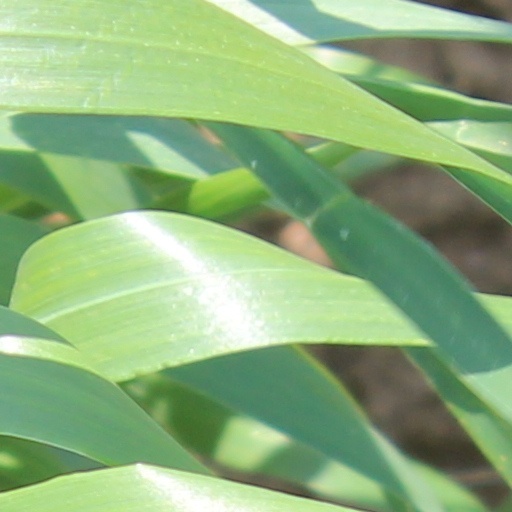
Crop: wheat